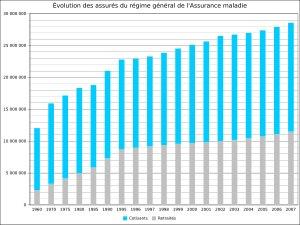
La Caisse nationale d'assurance vieillesse est un organisme français qui gère la retraite des salariés « classiques », c’est-à-dire hors secteur agricole et hors fonction publique, ce qui en 2016 correspond à 17,5 millions d'actifs et 13,9 millions de retraités.